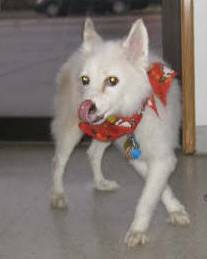
Label: dog